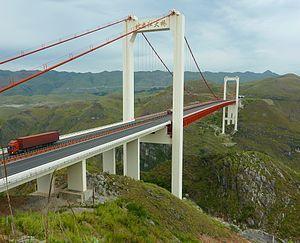
Cette liste de ponts de Chine a pour vocation de présenter une liste de ponts remarquables de Chine, tant par leurs caractéristiques dimensionnelles, que par leur intérêt architectural ou historique et incluant toutes les subdivisions telles que le Tibet et Hong Kong.
Cette liste des ponts suspendus ayant les plus longues travées recense les ponts suspendus présentant des portées supérieures à 600 m, classées par ordre décroissant de longueur. Cet indicateur de classement est le plus couramment utilisé pour hiérarchiser les ponts suspendus. Si un pont a une longueur de travée supérieure à un autre, ce n'est pas pour autant que sa longueur de rive à rive ou d'ancrage à ancrage est supérieure à celle de celui-ci. Néanmoins la longueur de la travée principale est souvent en corrélation avec la hauteur des pylônes et la complexité pour la conception et le calcul de l'ouvrage.